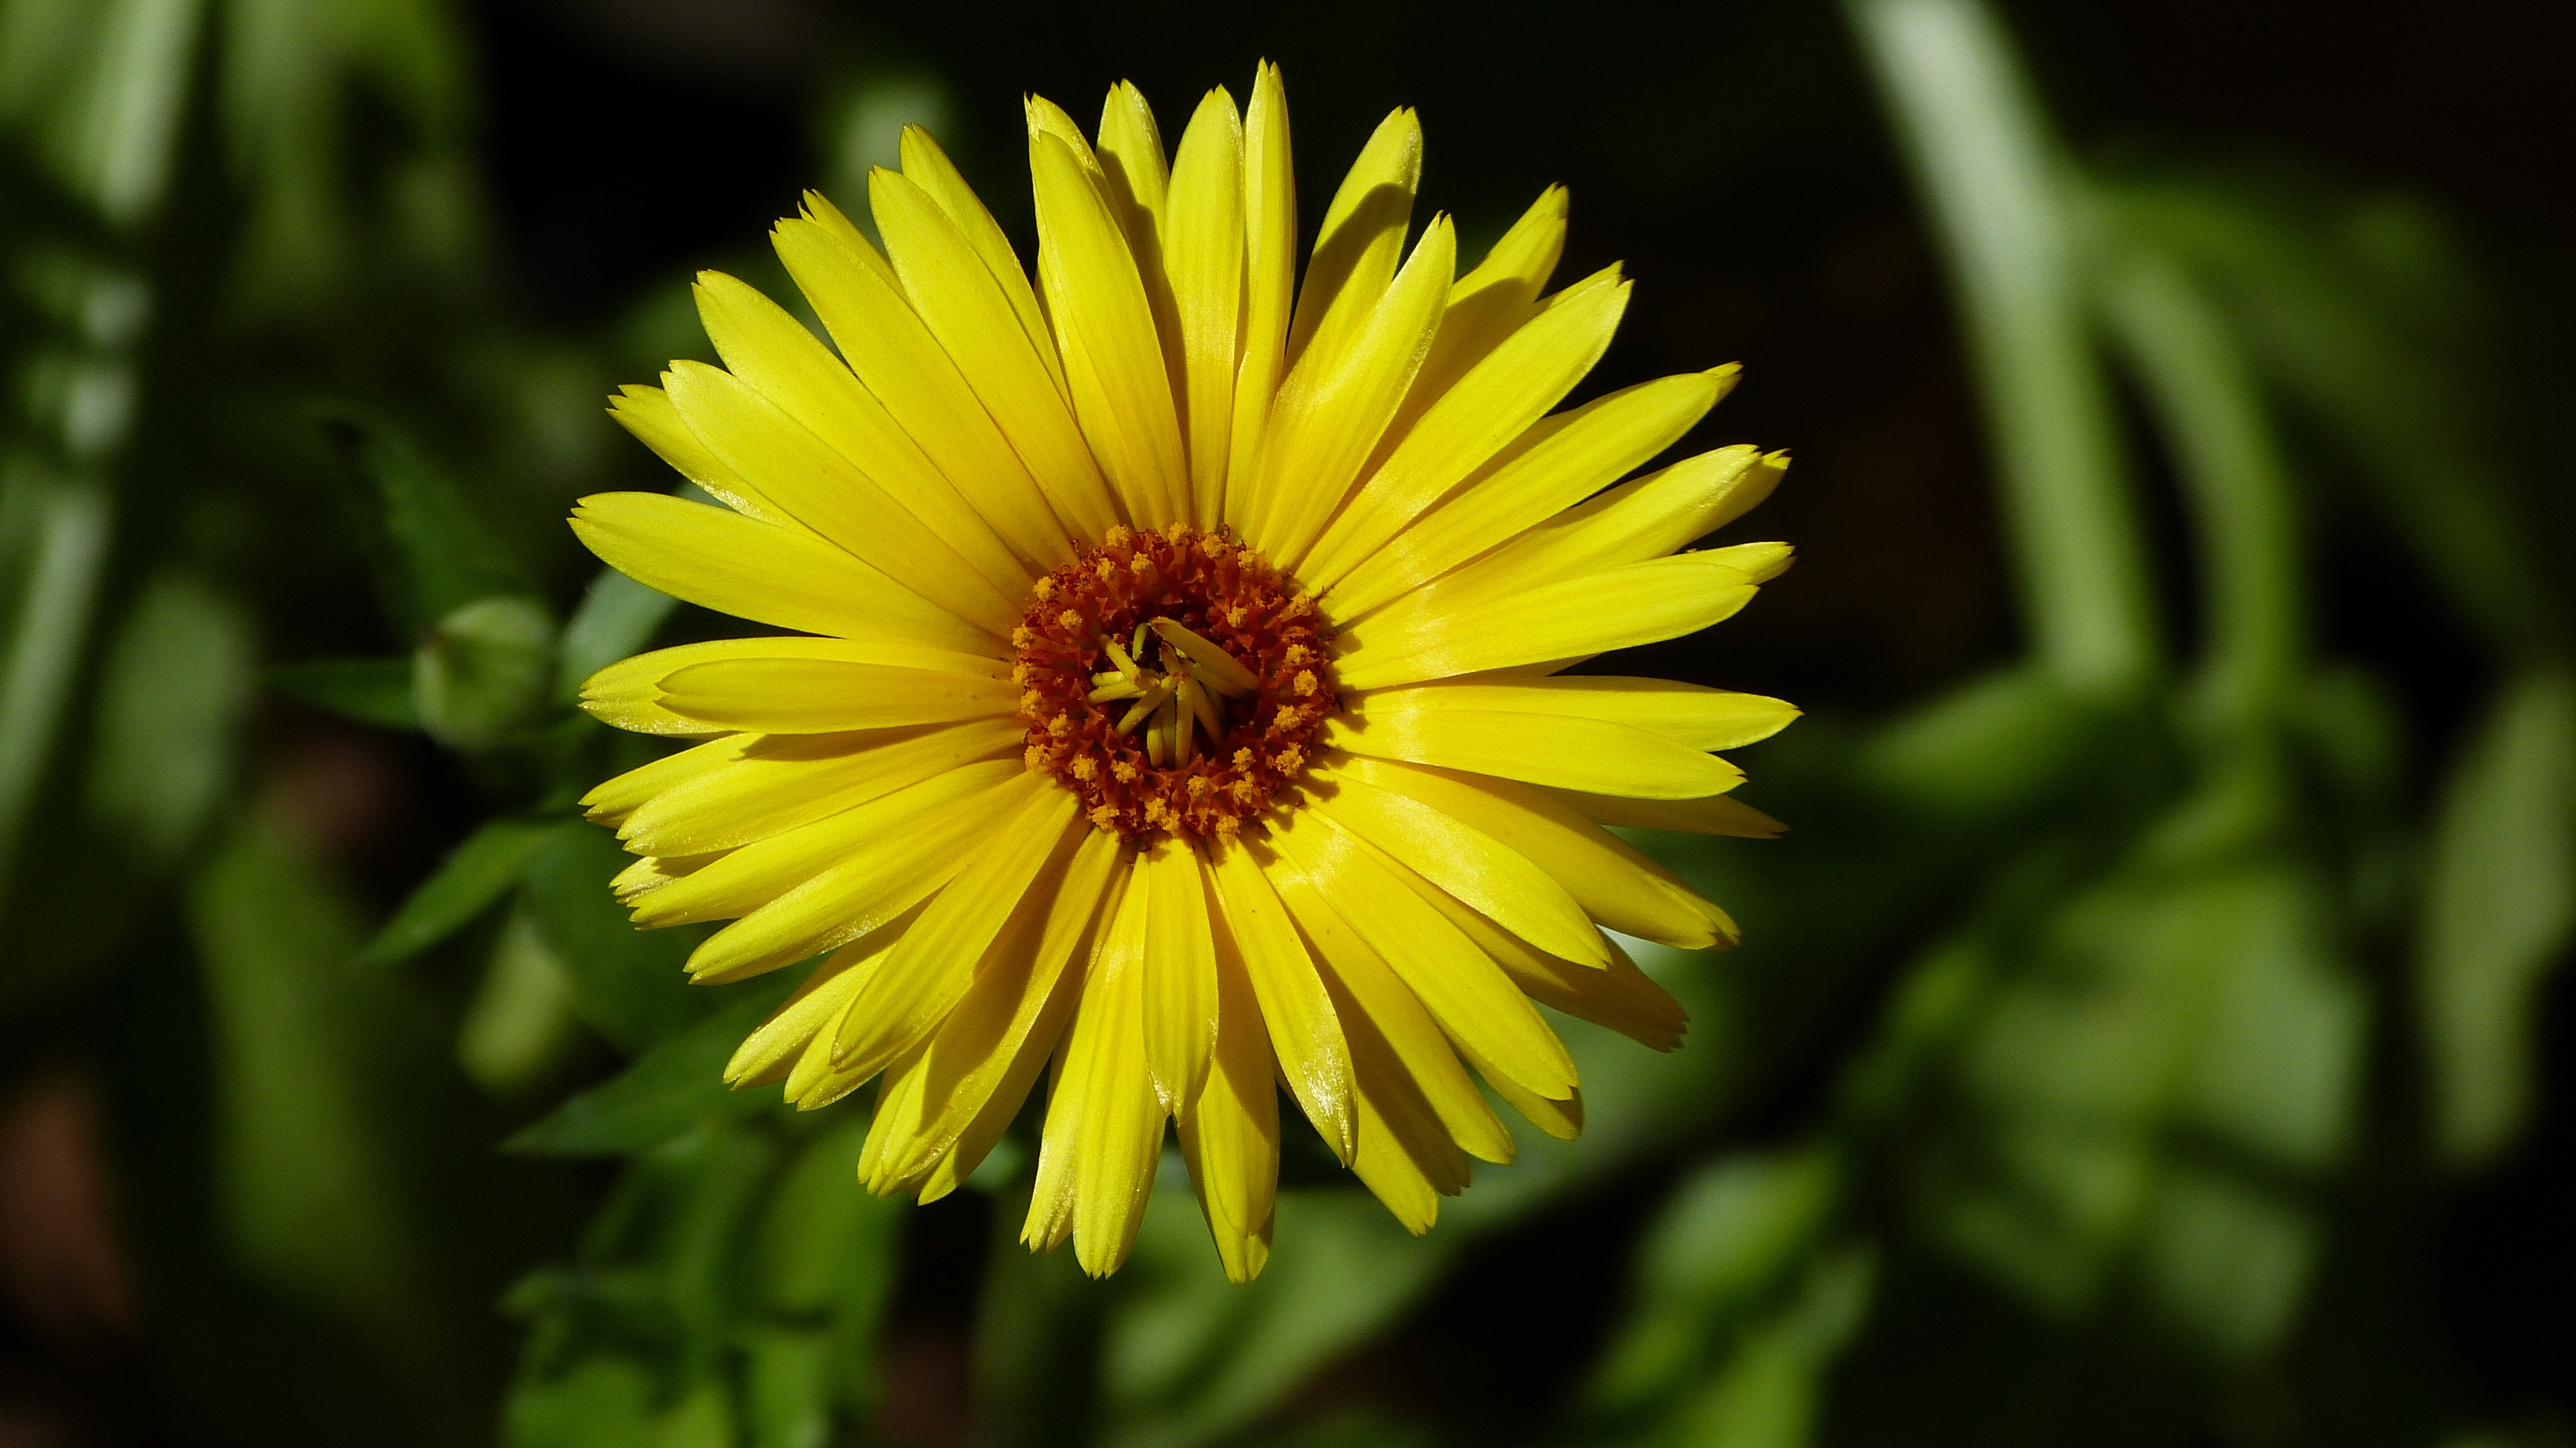
nature, blossom, plant, photography, flower, petal, bloom, daisy, green, botany, yellow, close, flora, wild flower, wildflower, close up, macro photography, flowering plant, daisy family, oxeye daisy, plant stem, land plant